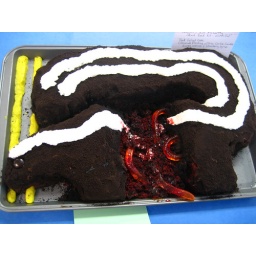
Red velvet road kill skunk cake by Quinn and Kim.